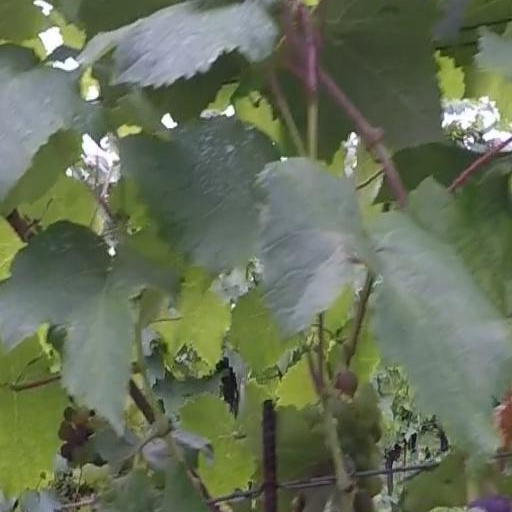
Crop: grape